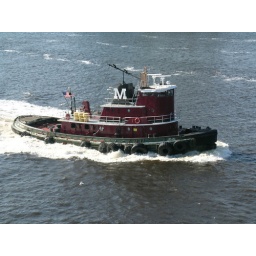
Tug boat in Jacksonville, FL that was escorting our cruise ship out of the harbor